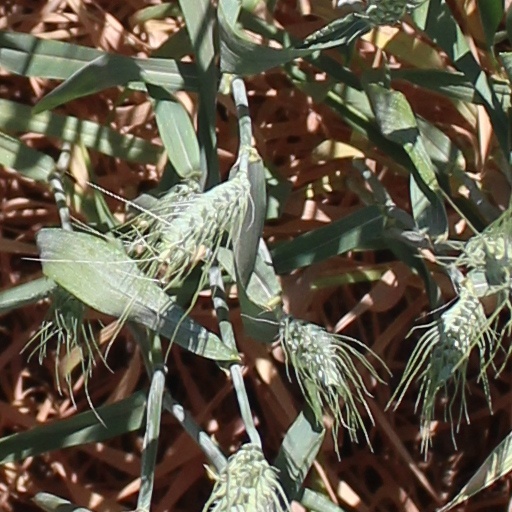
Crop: wheat